East Kowloon line (1970 scheme)

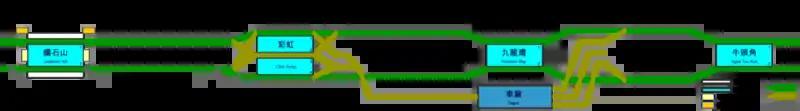
Track diagram, Diamond Hill to Ngau Tau Kok. Green: Kwun Tong line; Grey: reserved for East Kowloon line; Khaki: access tracks to Kowloon Bay Depot

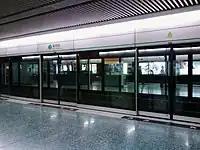
Central track at Choi Hung

In order to prevent EKL trains from interfering with Kwun Tong line operation when accessing the depot, a direct track was built for the required connection, which passes through Choi Hung station.